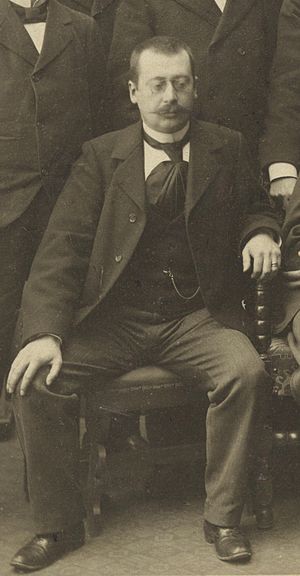
Arthur Stille
Arthur Gustaf Henrik Stille var en svensk historiker.